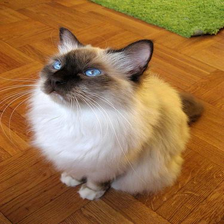
Species: cat
Breed: Birman